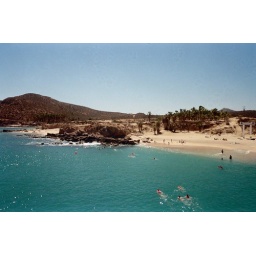
drunks in water and on beach